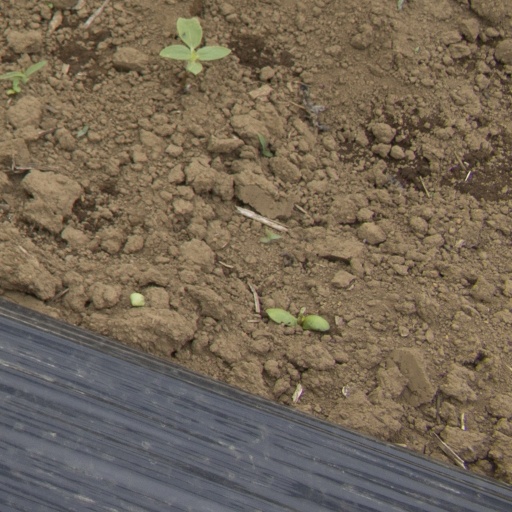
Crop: Jerusalem artichoke